List of The Walking Dead (TV series) characters

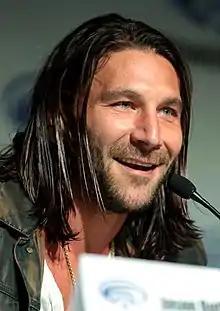
Zach McGowan

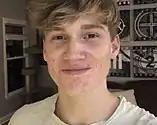
Matt Lintz

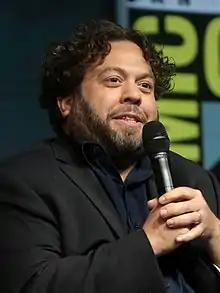
Dan Fogler

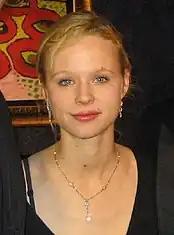
Thora Birch

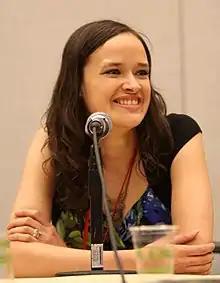
Brina Palencia

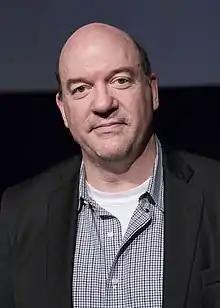
John Carroll Lynch

The Kingdom, first appearing in "The Well", is a protected community like the Hilltop Colony and Alexandria Safe-Zone, led by its charismatic and peaceful leader "King Ezekiel". Over time, the community is subjugated by the Saviors until the arrival of Rick, who manages to convince Ezekiel to fight for their freedom.